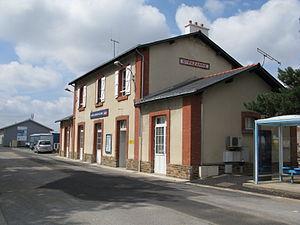
La gare de Sainte-Pazanne est une gare ferroviaire française de la ligne de Nantes-État à La Roche-sur-Yon par Sainte-Pazanne, située sur le territoire de la commune de Sainte-Pazanne dans le département de la Loire-Atlantique, en région Pays de la Loire.